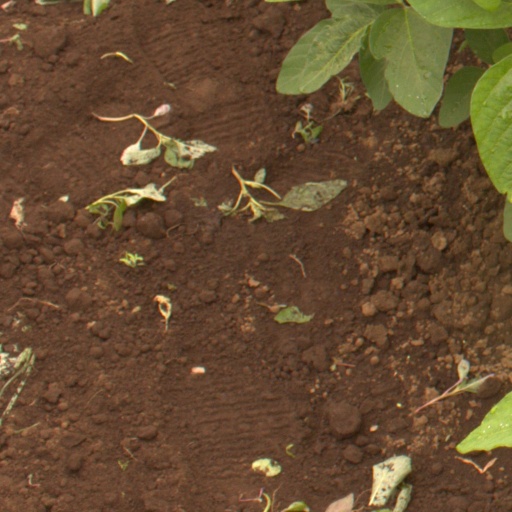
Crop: soybean